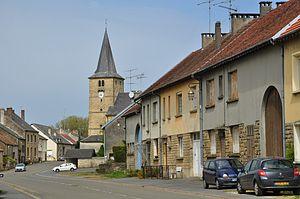
La Rue Principale et l'église Saint-Sébastien à Puilly-et-Charbeaux (departement des Ardennes, région Champagne-Ardenne, France).